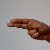
The image shows a hand gesture representing the letter 'H' in Indian Sign Language.